Bruxism

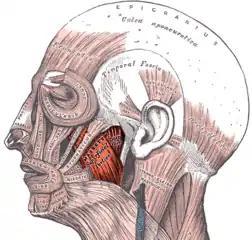
The left masseter muscle (red highlight), shown partially covered by superficial muscles

The muscles of mastication (the temporalis muscle, masseter muscle, medial pterygoid muscle and lateral pterygoid muscle) are paired on either side and work together to move the mandible, which hinges and slides around its dual articulation with the skull at the temporomandibular joints. Some of the muscles work to elevate the mandible (close the mouth), and others also are involved in lateral (side to side), protrusive or retractive movements. Mastication (chewing) is a complex neuromuscular activity that can be controlled either by subconscious processes or by conscious processes. In individuals without bruxism or other parafunctional activities, during wakefulness the jaw is generally at rest and the teeth are not in contact, except while speaking, swallowing or chewing. It is estimated that the teeth are in contact for less than 20 minutes per day, mostly during chewing and swallowing. Normally during sleep, the voluntary muscles are inactive due to physiologic motor paralysis, and the jaw is usually open.